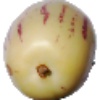
Label: pepino